Viking Age in the Faroe Islands

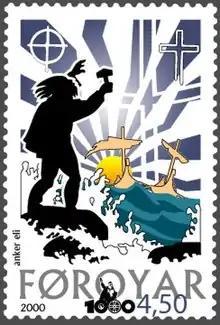
Tróndur í Gøtu defends himself with the Mjölnir against the arrival of Christianity. Allegorical depiction on a Faroese stamp by Anker Eli Petersen 2000.

Around 900, the Faroese already had their Thing on the peninsula named after him, Tinganes. Tórshavn thus became the capital of the islands early on. The thing at that time was called the "Althing" (as is still the case in Iceland today). Since around 1400, it has borne its current name Løgting. It is one of the oldest parliaments in the world (see there). In addition to the central Thing, there were local Thing sites called Várting.